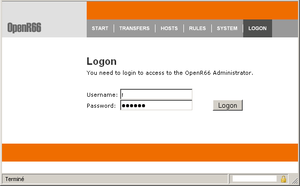
Waarp est un ensemble de logiciels libres et gratuits écrits en Java dont le périmètre est la gestion des transferts de fichiers dans un contexte de production et sécurisé. Il fonctionne à la fois en tant que passerelle et en mode client/serveur pour le protocole R66.